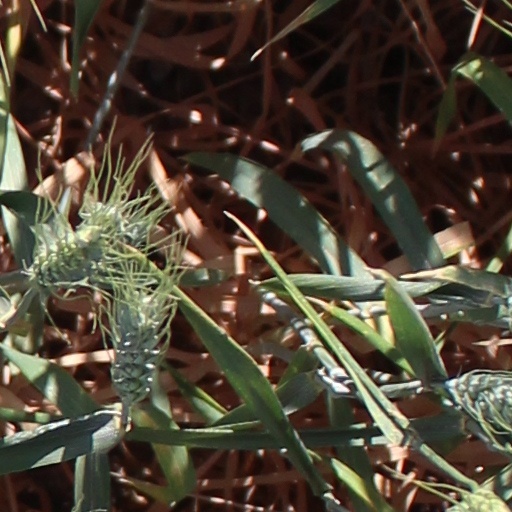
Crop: wheat